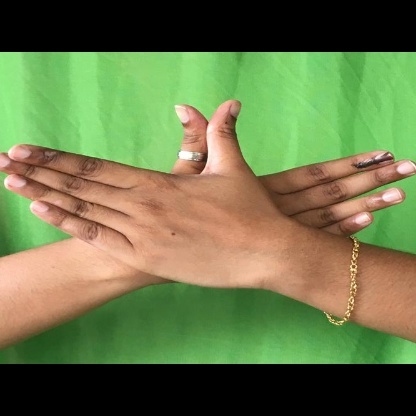
Mudra: Garuda